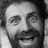
Emotion: happy